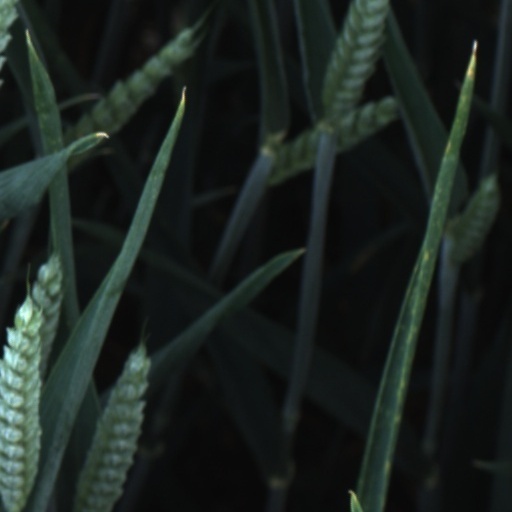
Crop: wheat